Diwan (school)

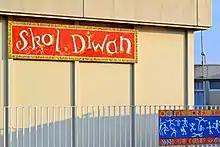
Skol Diwan Kastell Paol

Diwan (pronounced ; "seed" in Breton) is a federation of Breton-medium schools in Brittany.